Tom Selleck

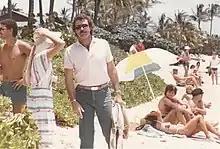
Selleck on the set of "Magnum" in 1984

Selleck played the role of Thomas Magnum in 1980 after filming six other TV pilots that were never sold. Magnum was a former U.S. Navy SEAL officer who had served in the Vietnam War; after the war, Magnum had been in the "Naval Intelligence Agency" (a fictional version of the Office of Naval Intelligence) and then resigned from the Navy to become a private investigator living in Hawaii. The show continued until 1988, lasting 8 seasons and 163 episodes, winning him an Emmy Award for Outstanding Lead Actor in a Drama Series in 1984.